Windows on the World

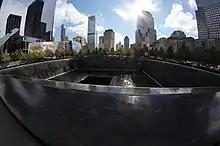
Name panel N-70 for Windows on the World staff who perished during the September 11 attacks at North Pool, National September 11 Memorial and Museum

Windows on the World was destroyed when the North Tower collapsed during the September 11 attacks. While the restaurant was hosting regular breakfast patrons and the Risk Waters Financial Technology Congress, American Airlines Flight 11 crashed into the North Tower between floors 93 and 99 at 8:46a.m. Everyone present in the restaurant died that day, as all means of escape (including the stairwells and elevators) were instantly destroyed or blocked by the impact. Victims trapped in the restaurant either died from smoke inhalation from the ensuing fire, jumping or falling, or the North Tower's eventual collapse at 10:28 A.M. At least five Windows occupants were witnessed falling to their deaths from the restaurant.